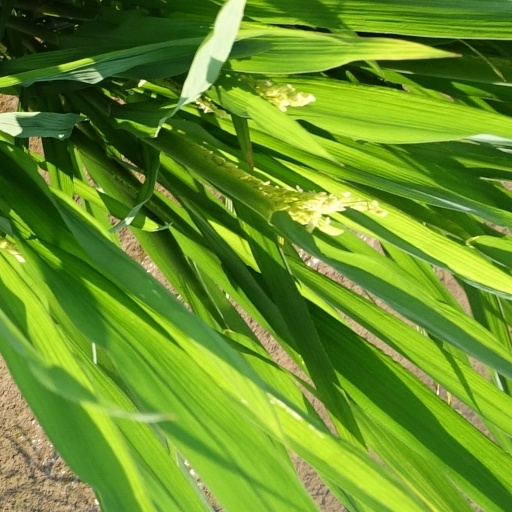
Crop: rice